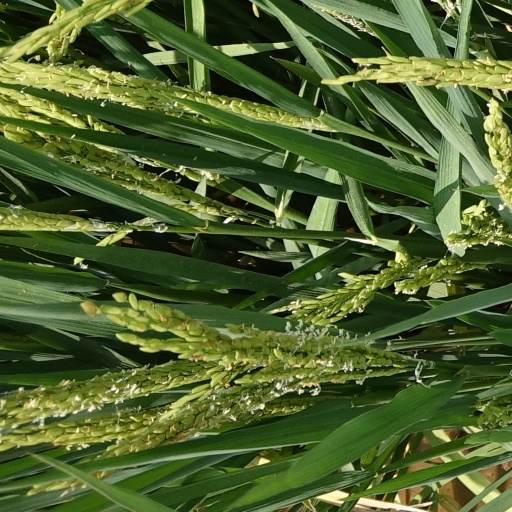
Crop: rice